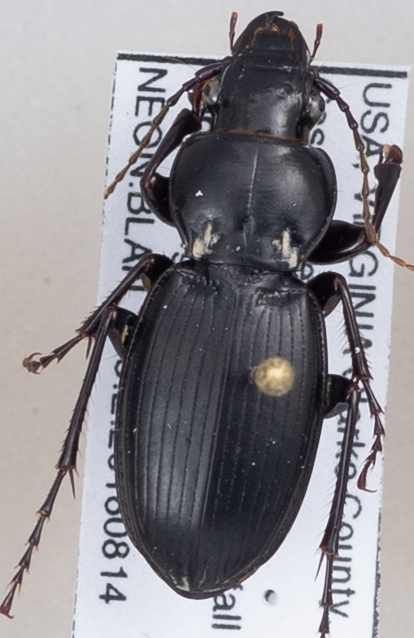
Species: Cyclotrachelus furtivus
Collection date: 2018-08-14
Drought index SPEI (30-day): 2.09
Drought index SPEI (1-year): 1.69
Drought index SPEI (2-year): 1.498